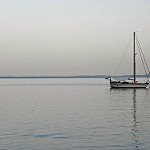
Label: sea